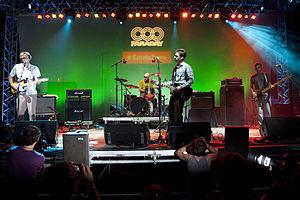
Clem Snide est un groupe de rock indépendant américain, originaire de Boston, dans le Massachusetts. Il est composé d'Eef Barzelay, Jason Glasser, Pete Fitzpatrick et Brendan Fitzpatrick. Le groupe est en activité depuis 1991. Clem Snide est un personnage issu des romans de William S. Burroughs.